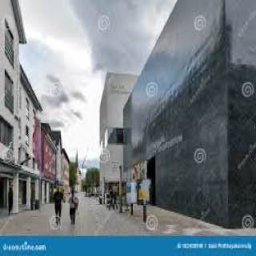
Kunstmuseum Liechtenstein